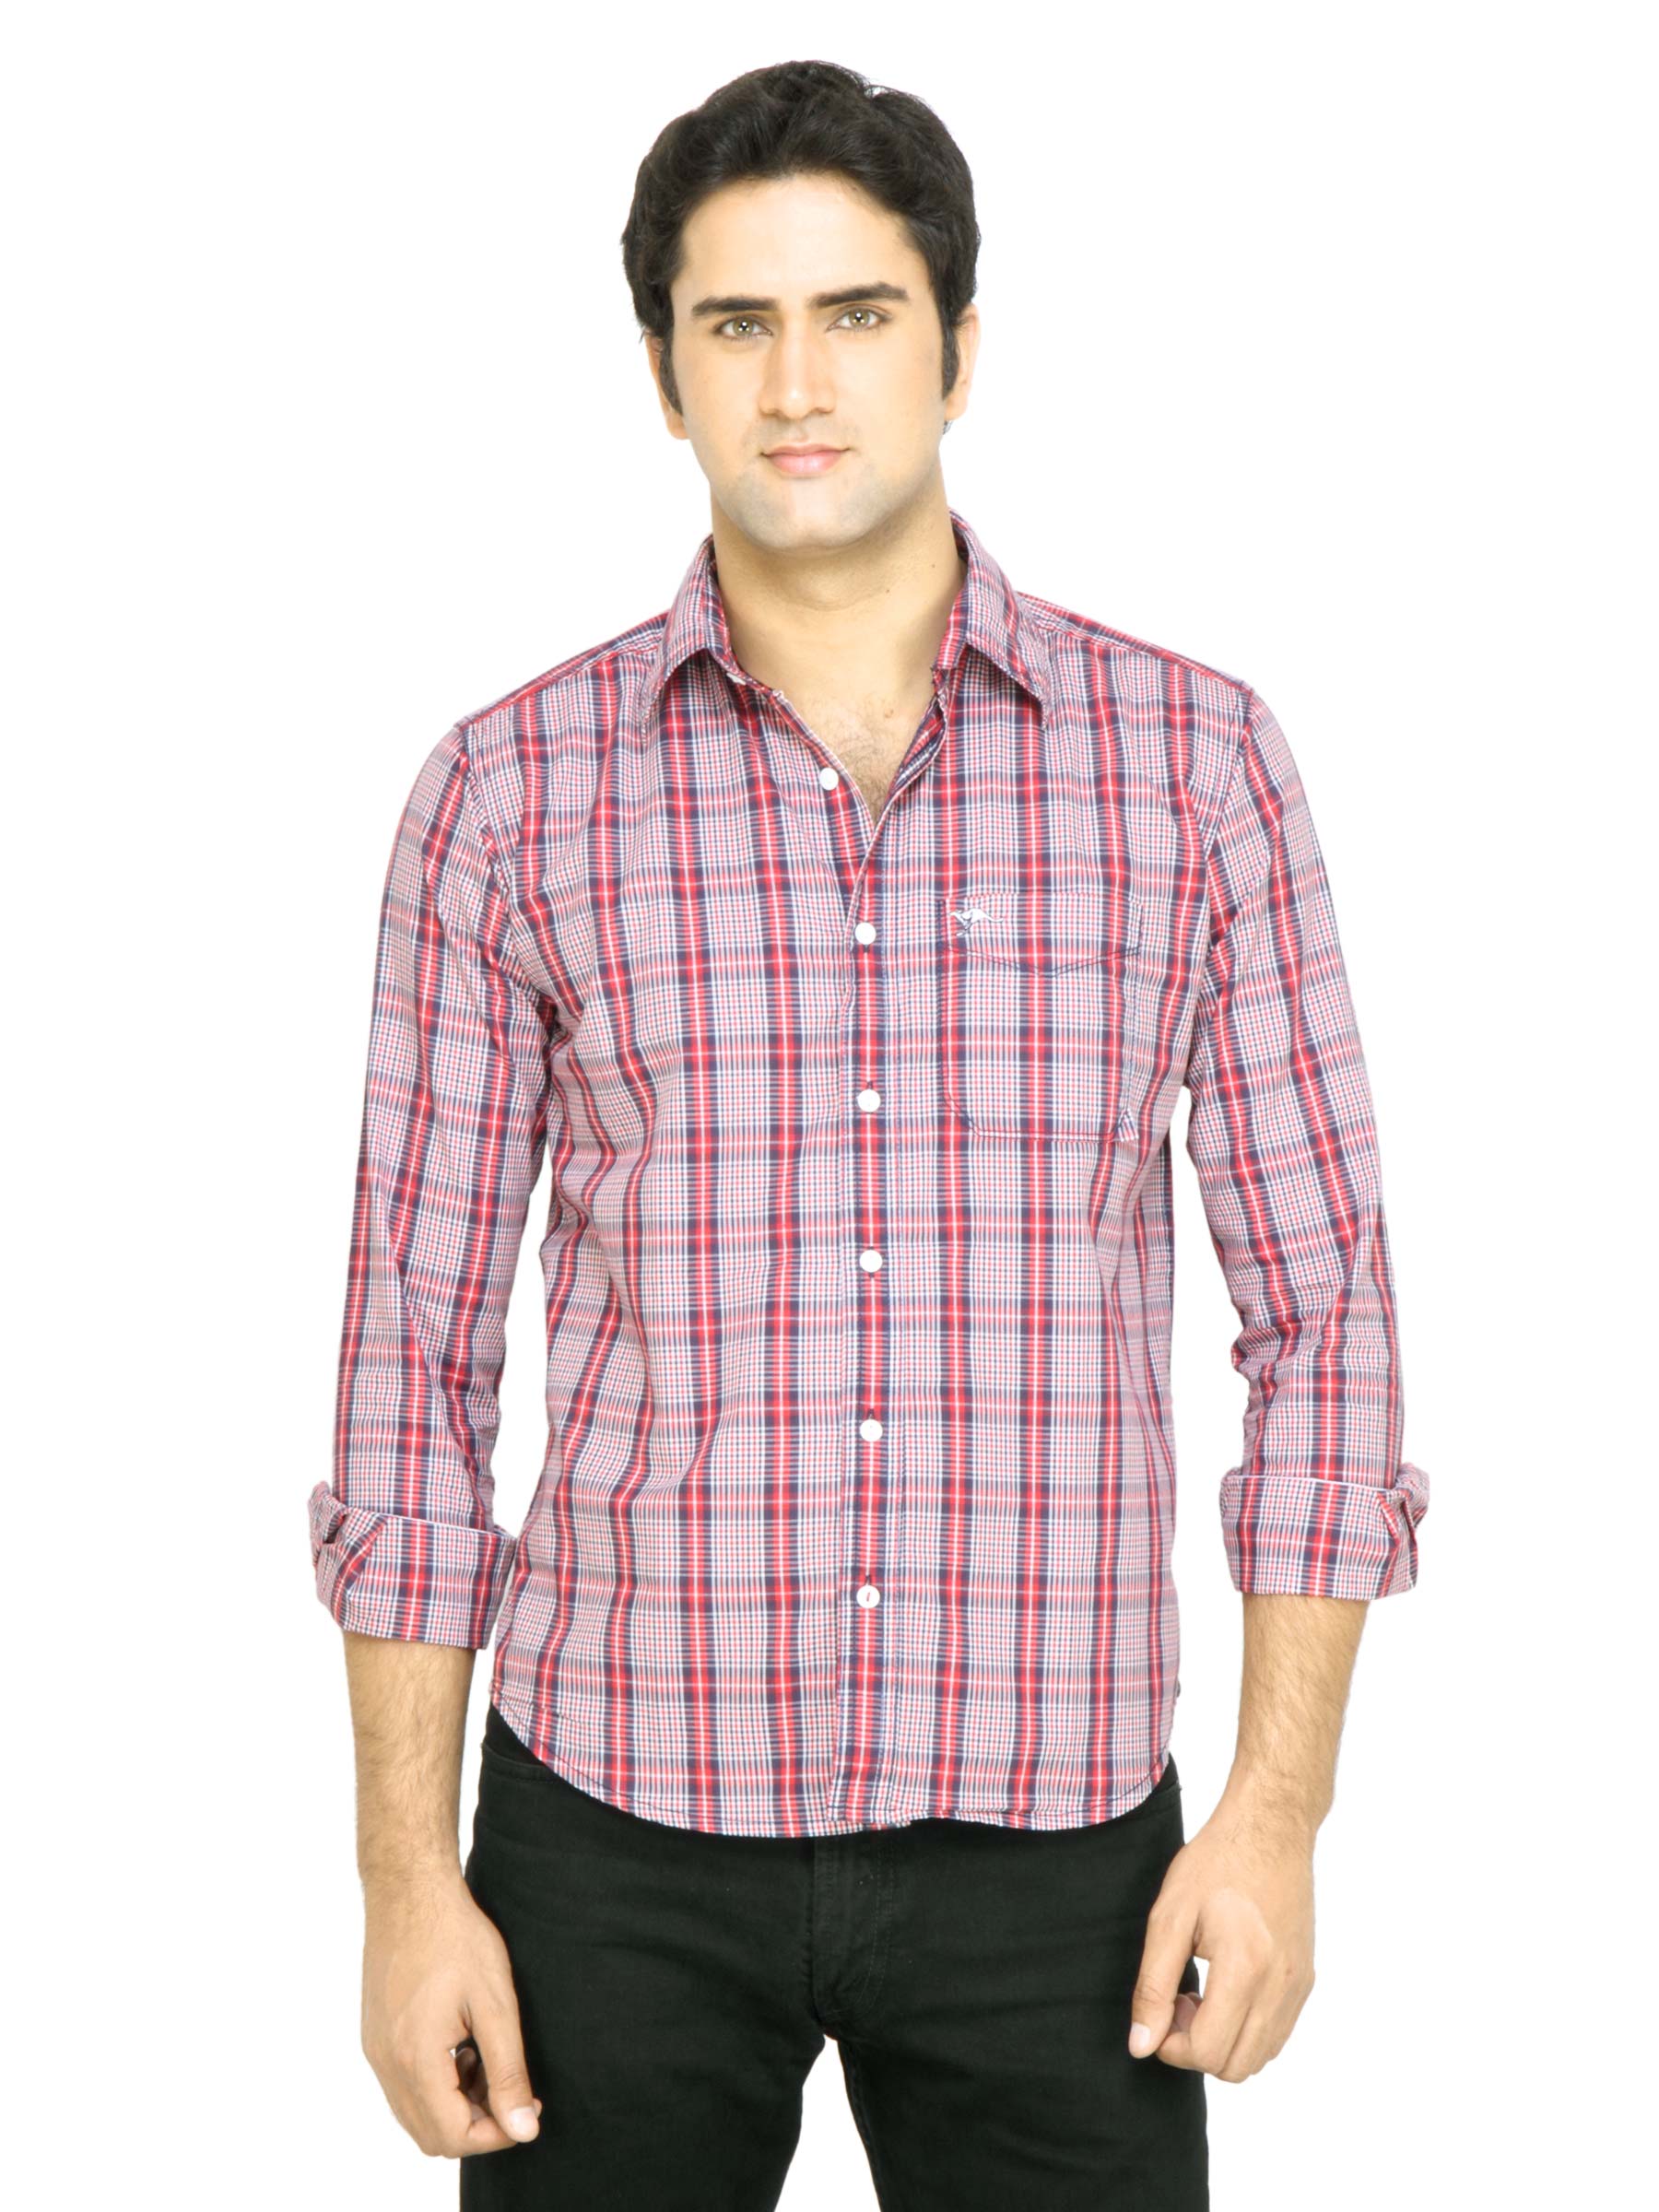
Highlander Men Check Red Shirt
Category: Apparel / Topwear / Shirts
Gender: Men
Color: Red
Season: Summer 2011
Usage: Casual